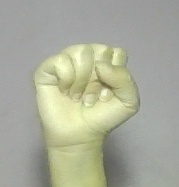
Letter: saad